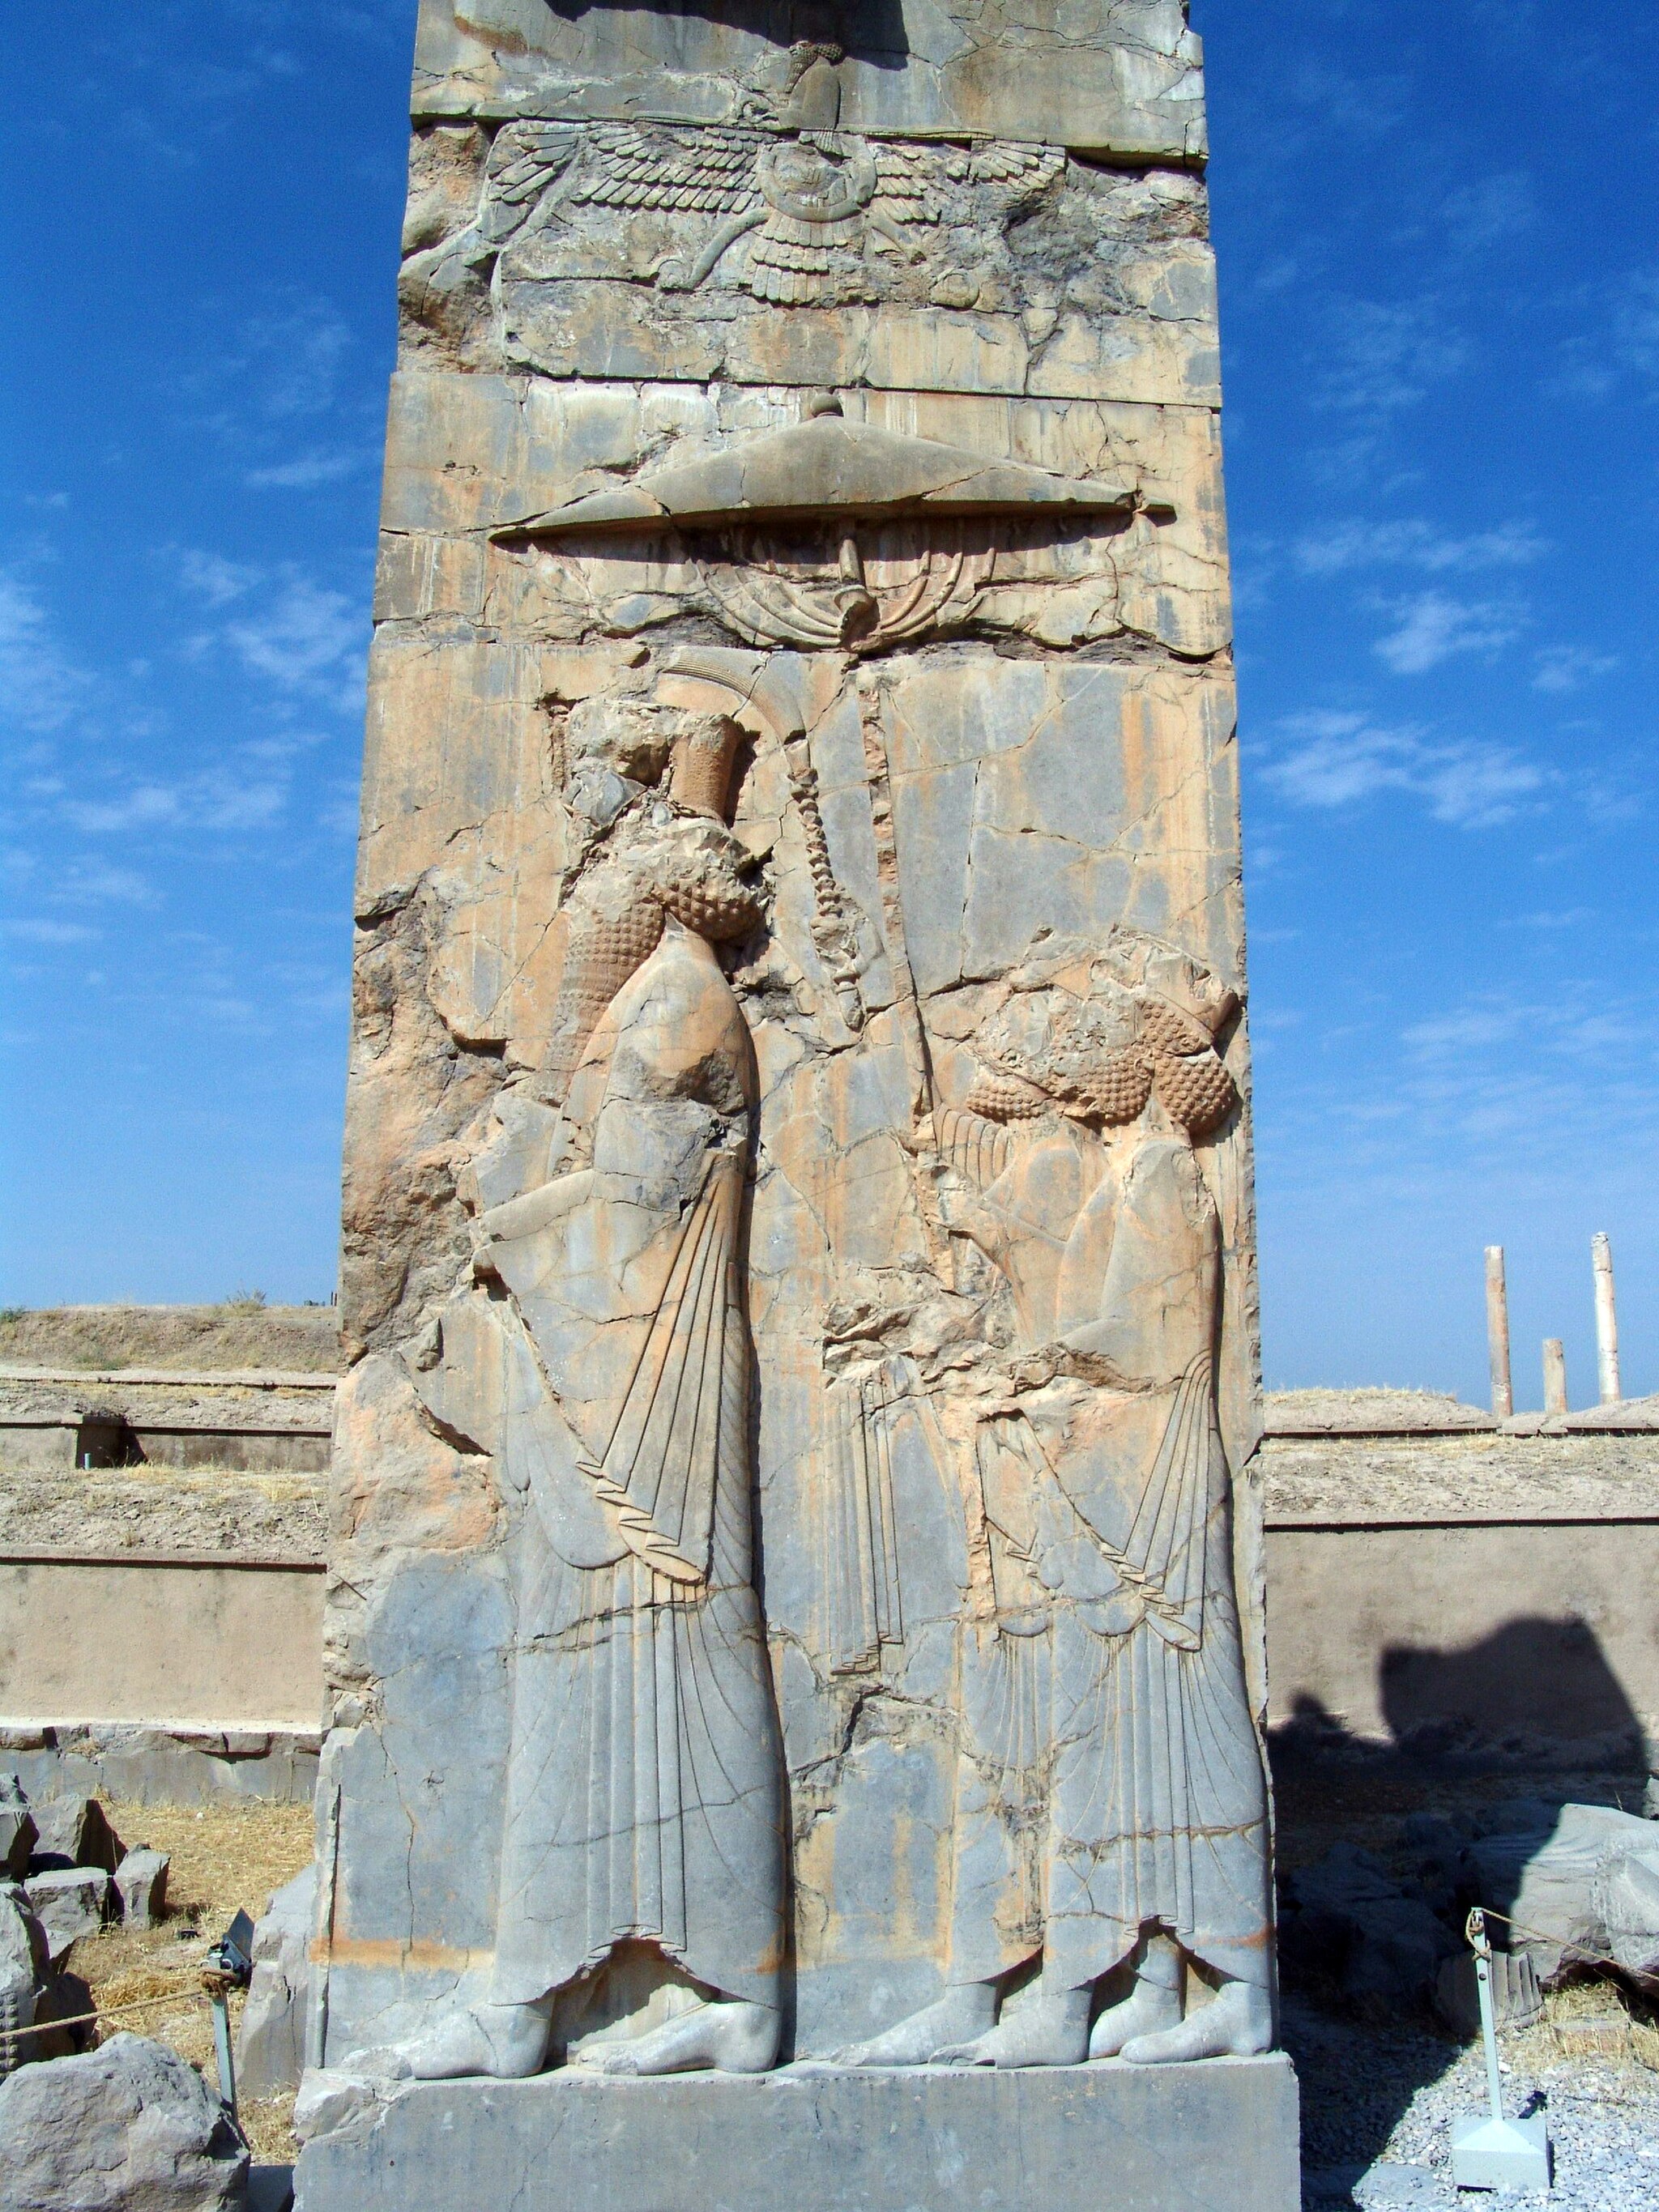
Title: Persepolis 2007 Darafsh (27)
Description: Persepolis
Date: 2007-08-30 09:03:10
Categories: GFDL, Taken with Sony DSC-F828, License migration redundant, Self-published work, Files with coordinates missing SDC location of creation, 2007 in Persepolis, Photos by Darafsh Kaviyani, Relief of Achaemenid king at the southern gate of Tripylon, Persepolis